Rock of Love with Bret Michaels season 1

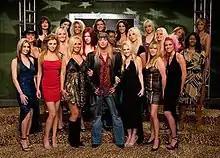
"The cast of Rock of Love" (4 not pictured)

Rock of Love with Bret Michaels is a competition-driven reality television series starring Bret Michaels, the lead singer of the band Poison. The 12-episode series, which premiered July 15, 2007 on VH1 (a VSPOT online premiere showcased on July 10), was created by Cris Abrego and Mark Cronin (co-founders of the production company 51 Minds).